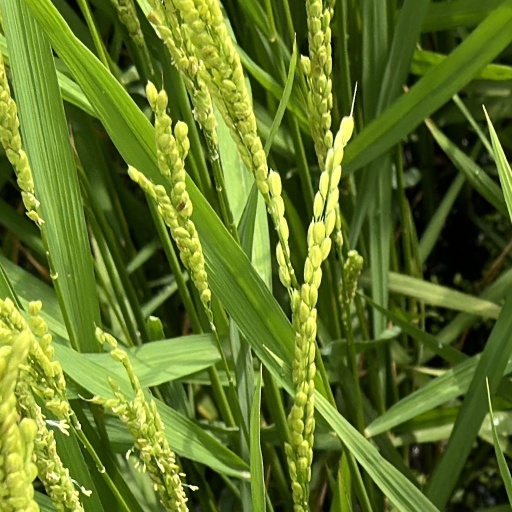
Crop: rice